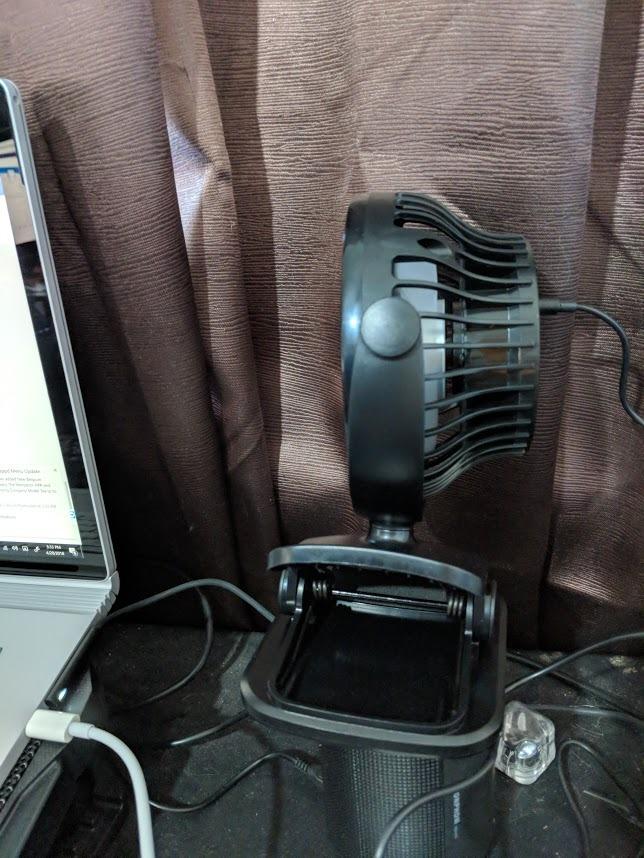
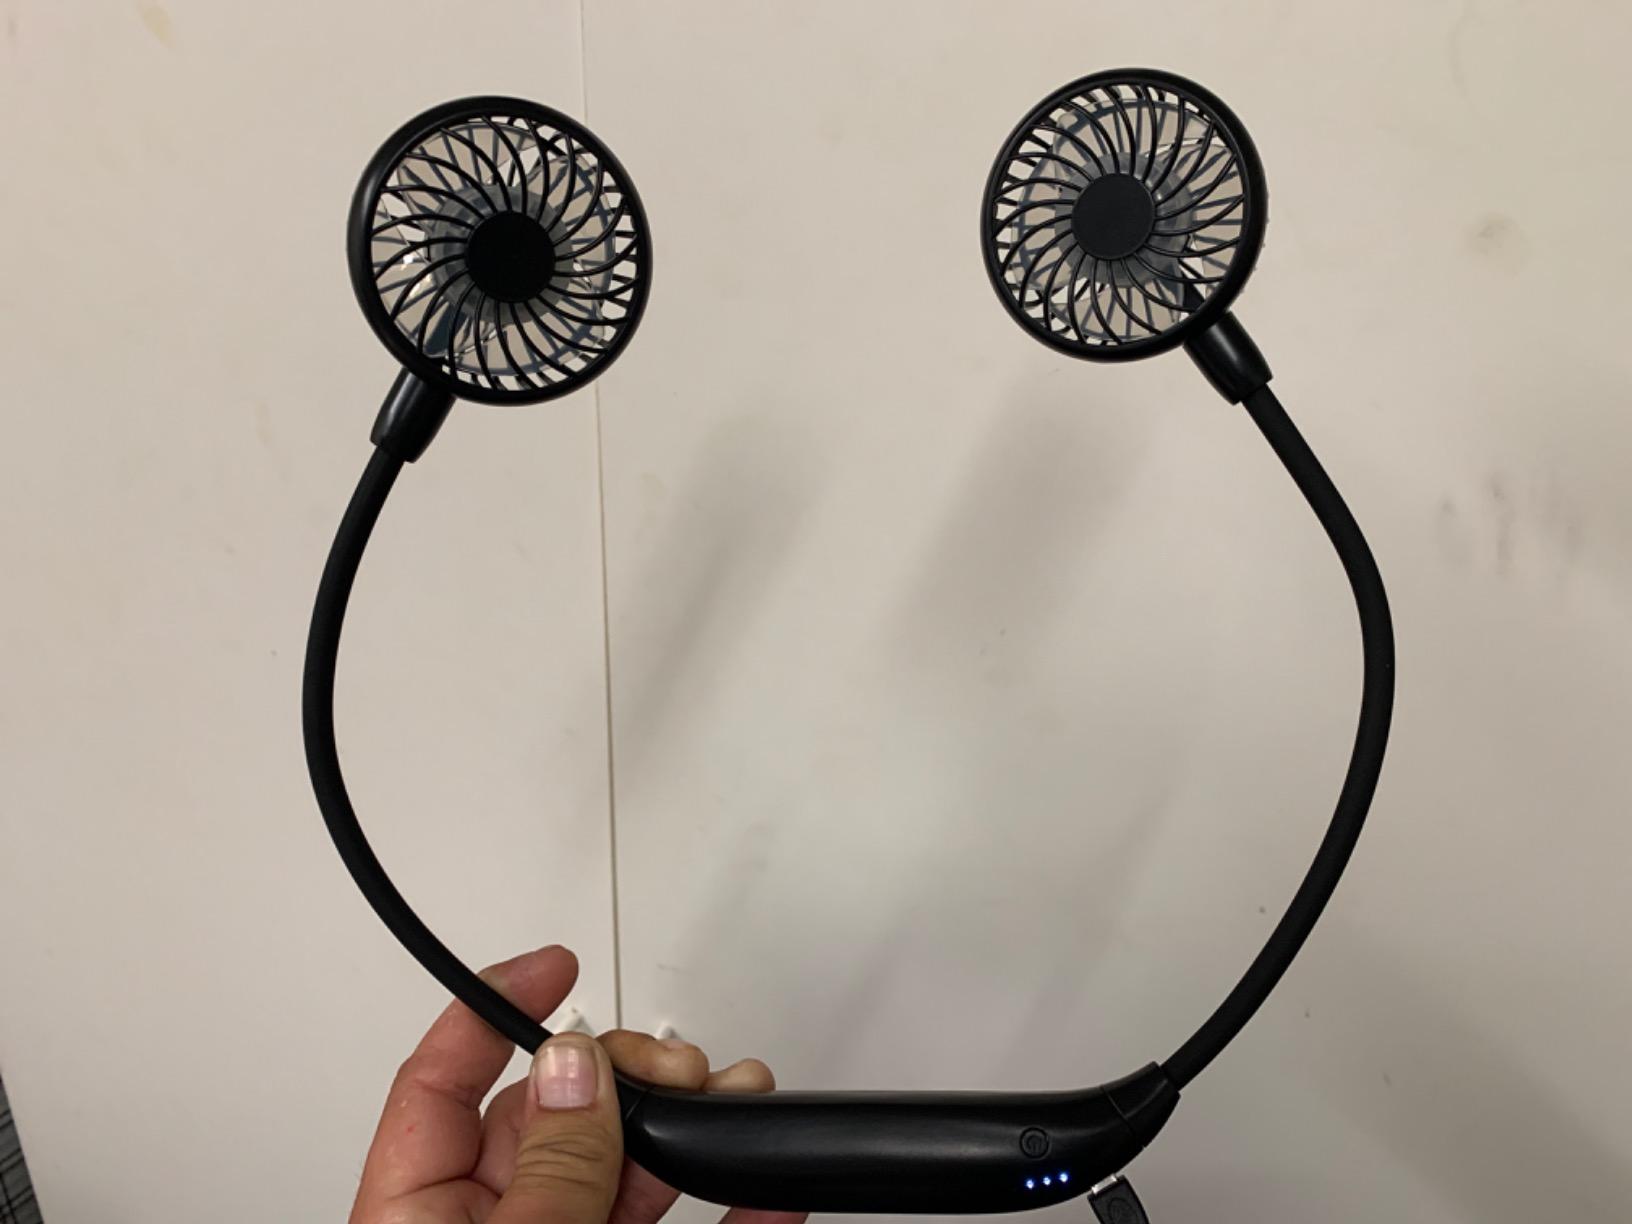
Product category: fan
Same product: no